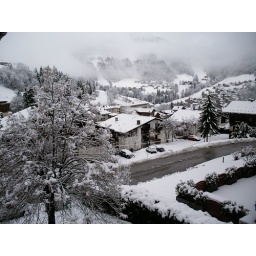
View from bedroom window in La Clusaz